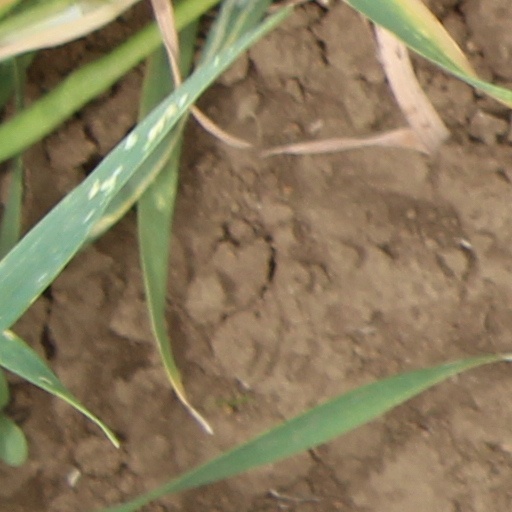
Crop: wheat